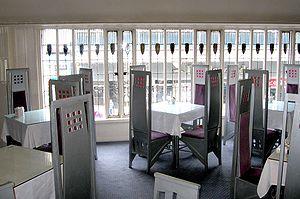
Charles Rennie Mackintosh est un architecte, concepteur et aquarelliste britannique né le 7 juin 1868 à Glasgow en Écosse et mort le 10 décembre 1928 à Londres. Il est le principal représentant de l'école de Glasgow, courant issu du mouvement Arts & Crafts, qui influencera le mouvement Modern Style, pendant anglo-saxon du style Art nouveau.